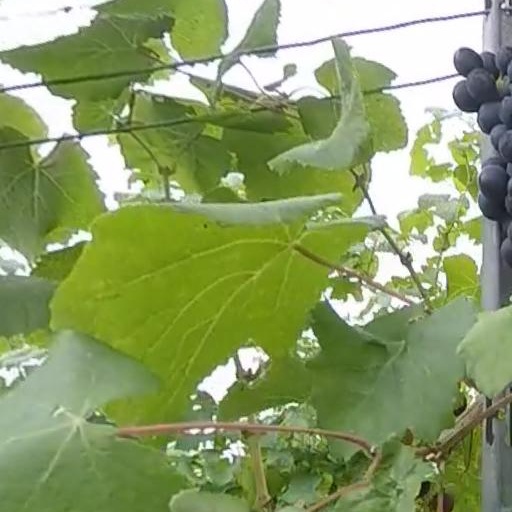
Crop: grape